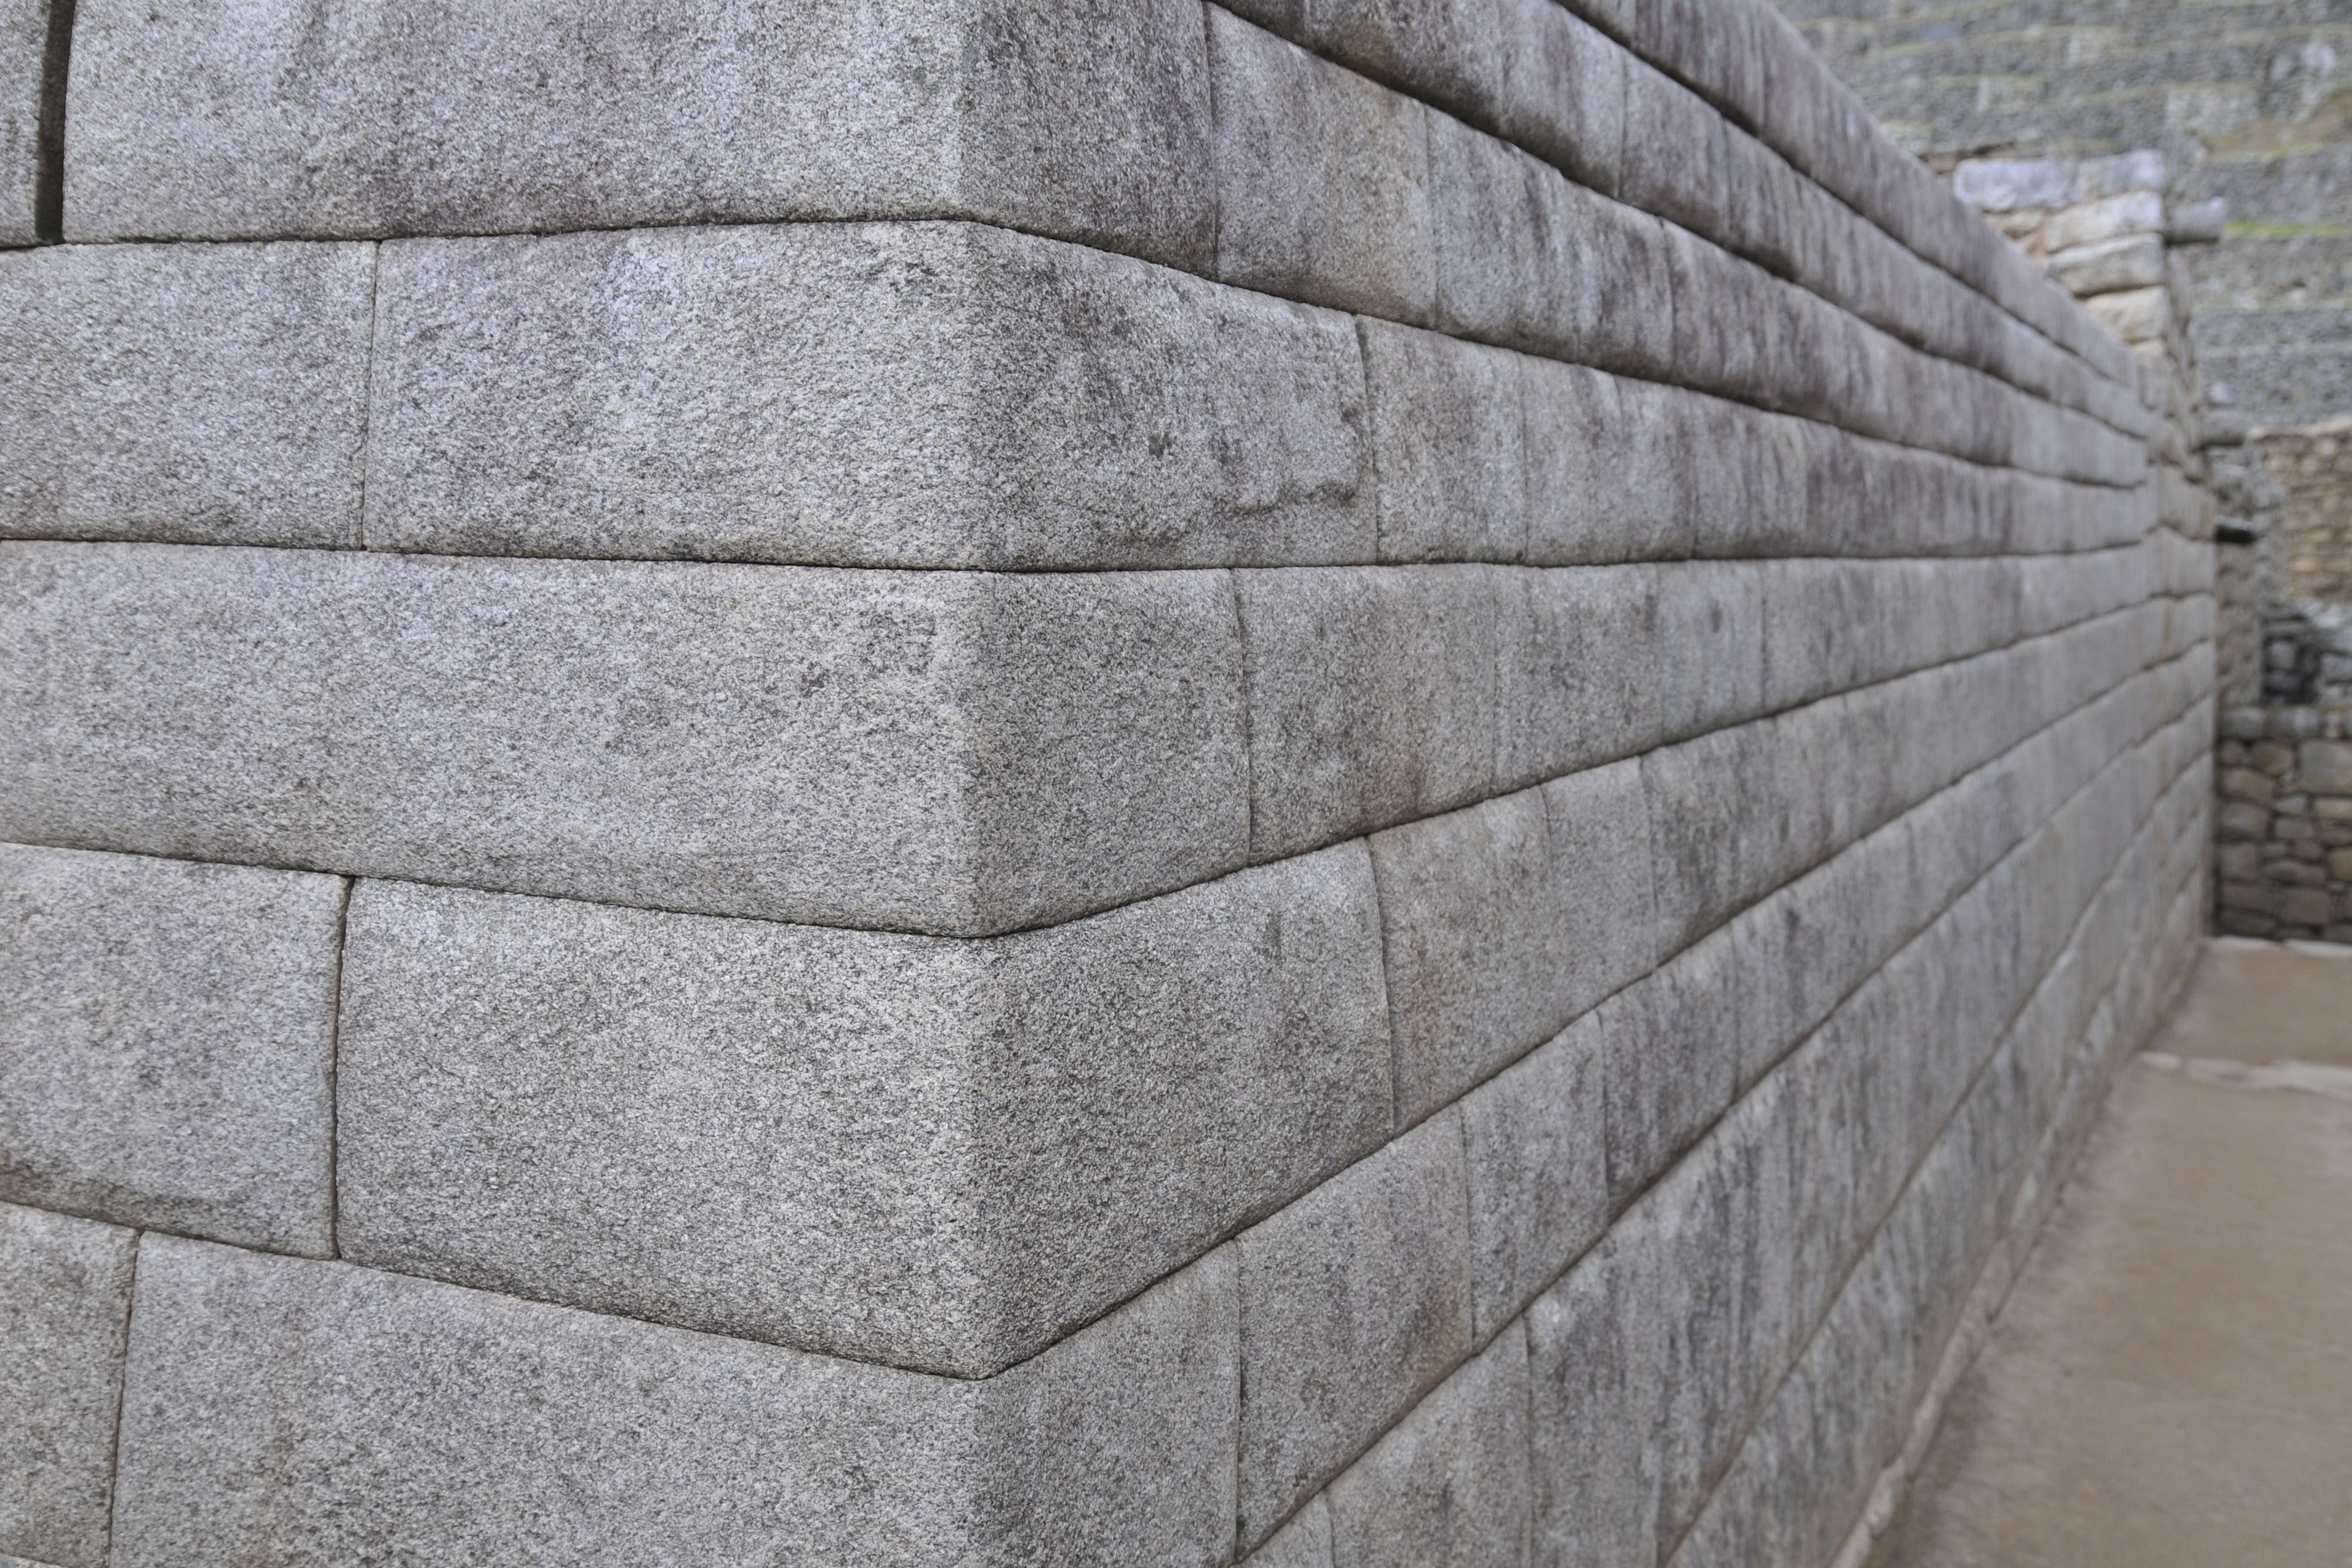
wood, floor, wall, tile, nikon, stone wall, brick, material, concrete, peru, brickwork, d300, flooring